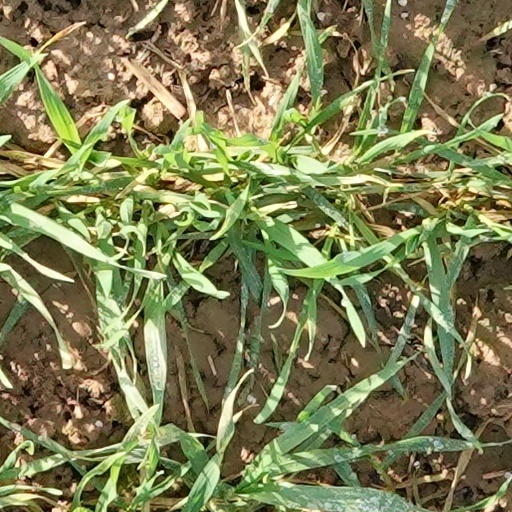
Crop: wheat